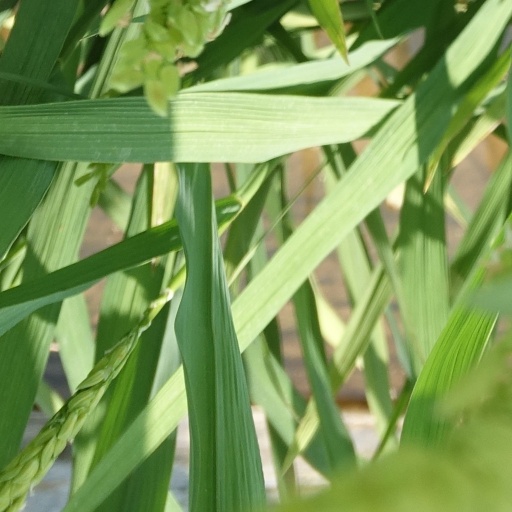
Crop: rice